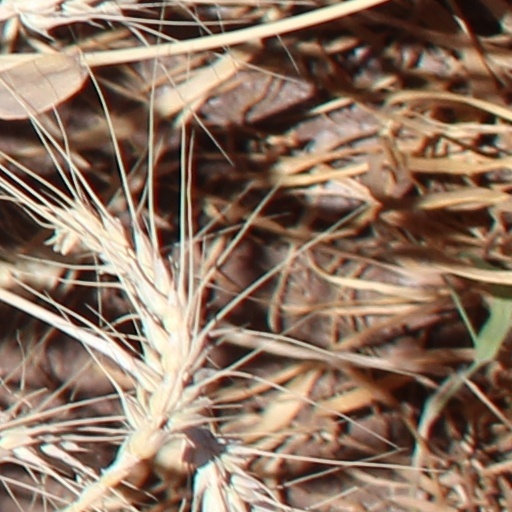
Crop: wheat